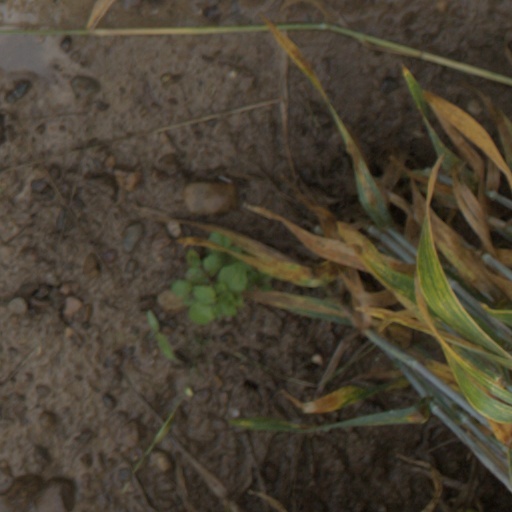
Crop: wheat